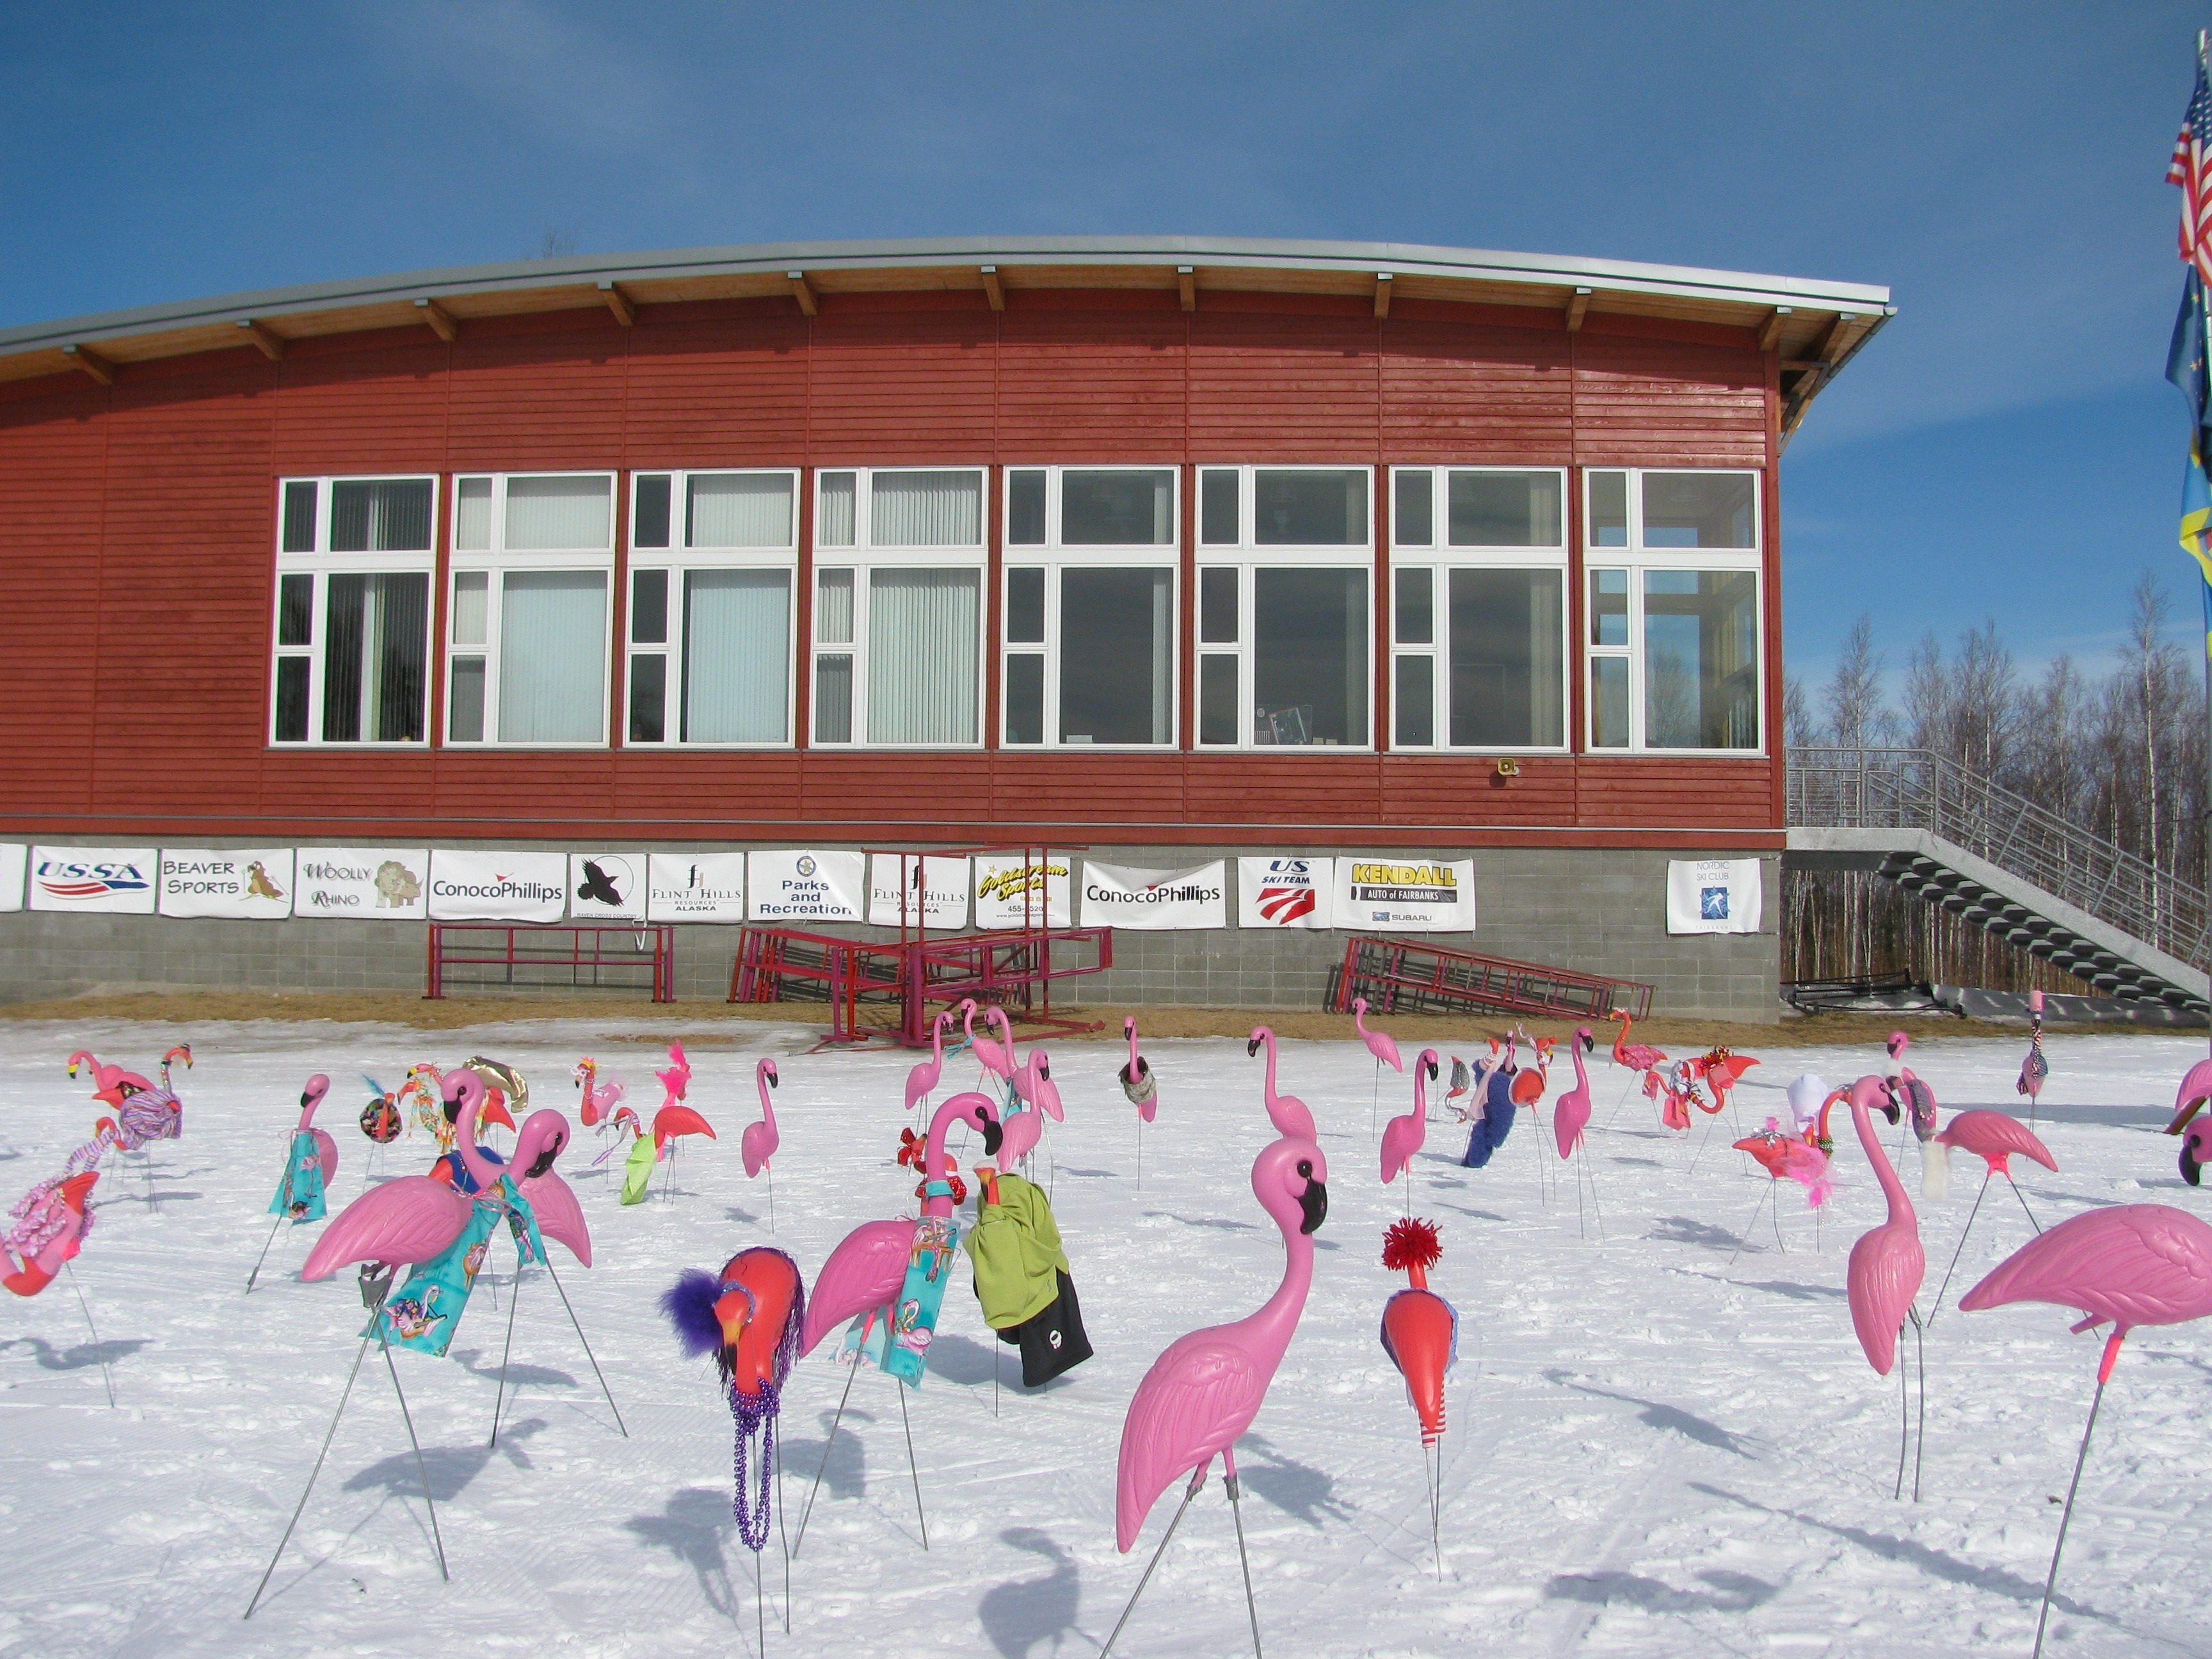
nature, snow, winter, structure, sky, building, ice, stadium, outside, clouds, arena, funny, humor, figures, alaska, ski resort, joke, ice rink, fairbanks, sport venue, plastic flamingos